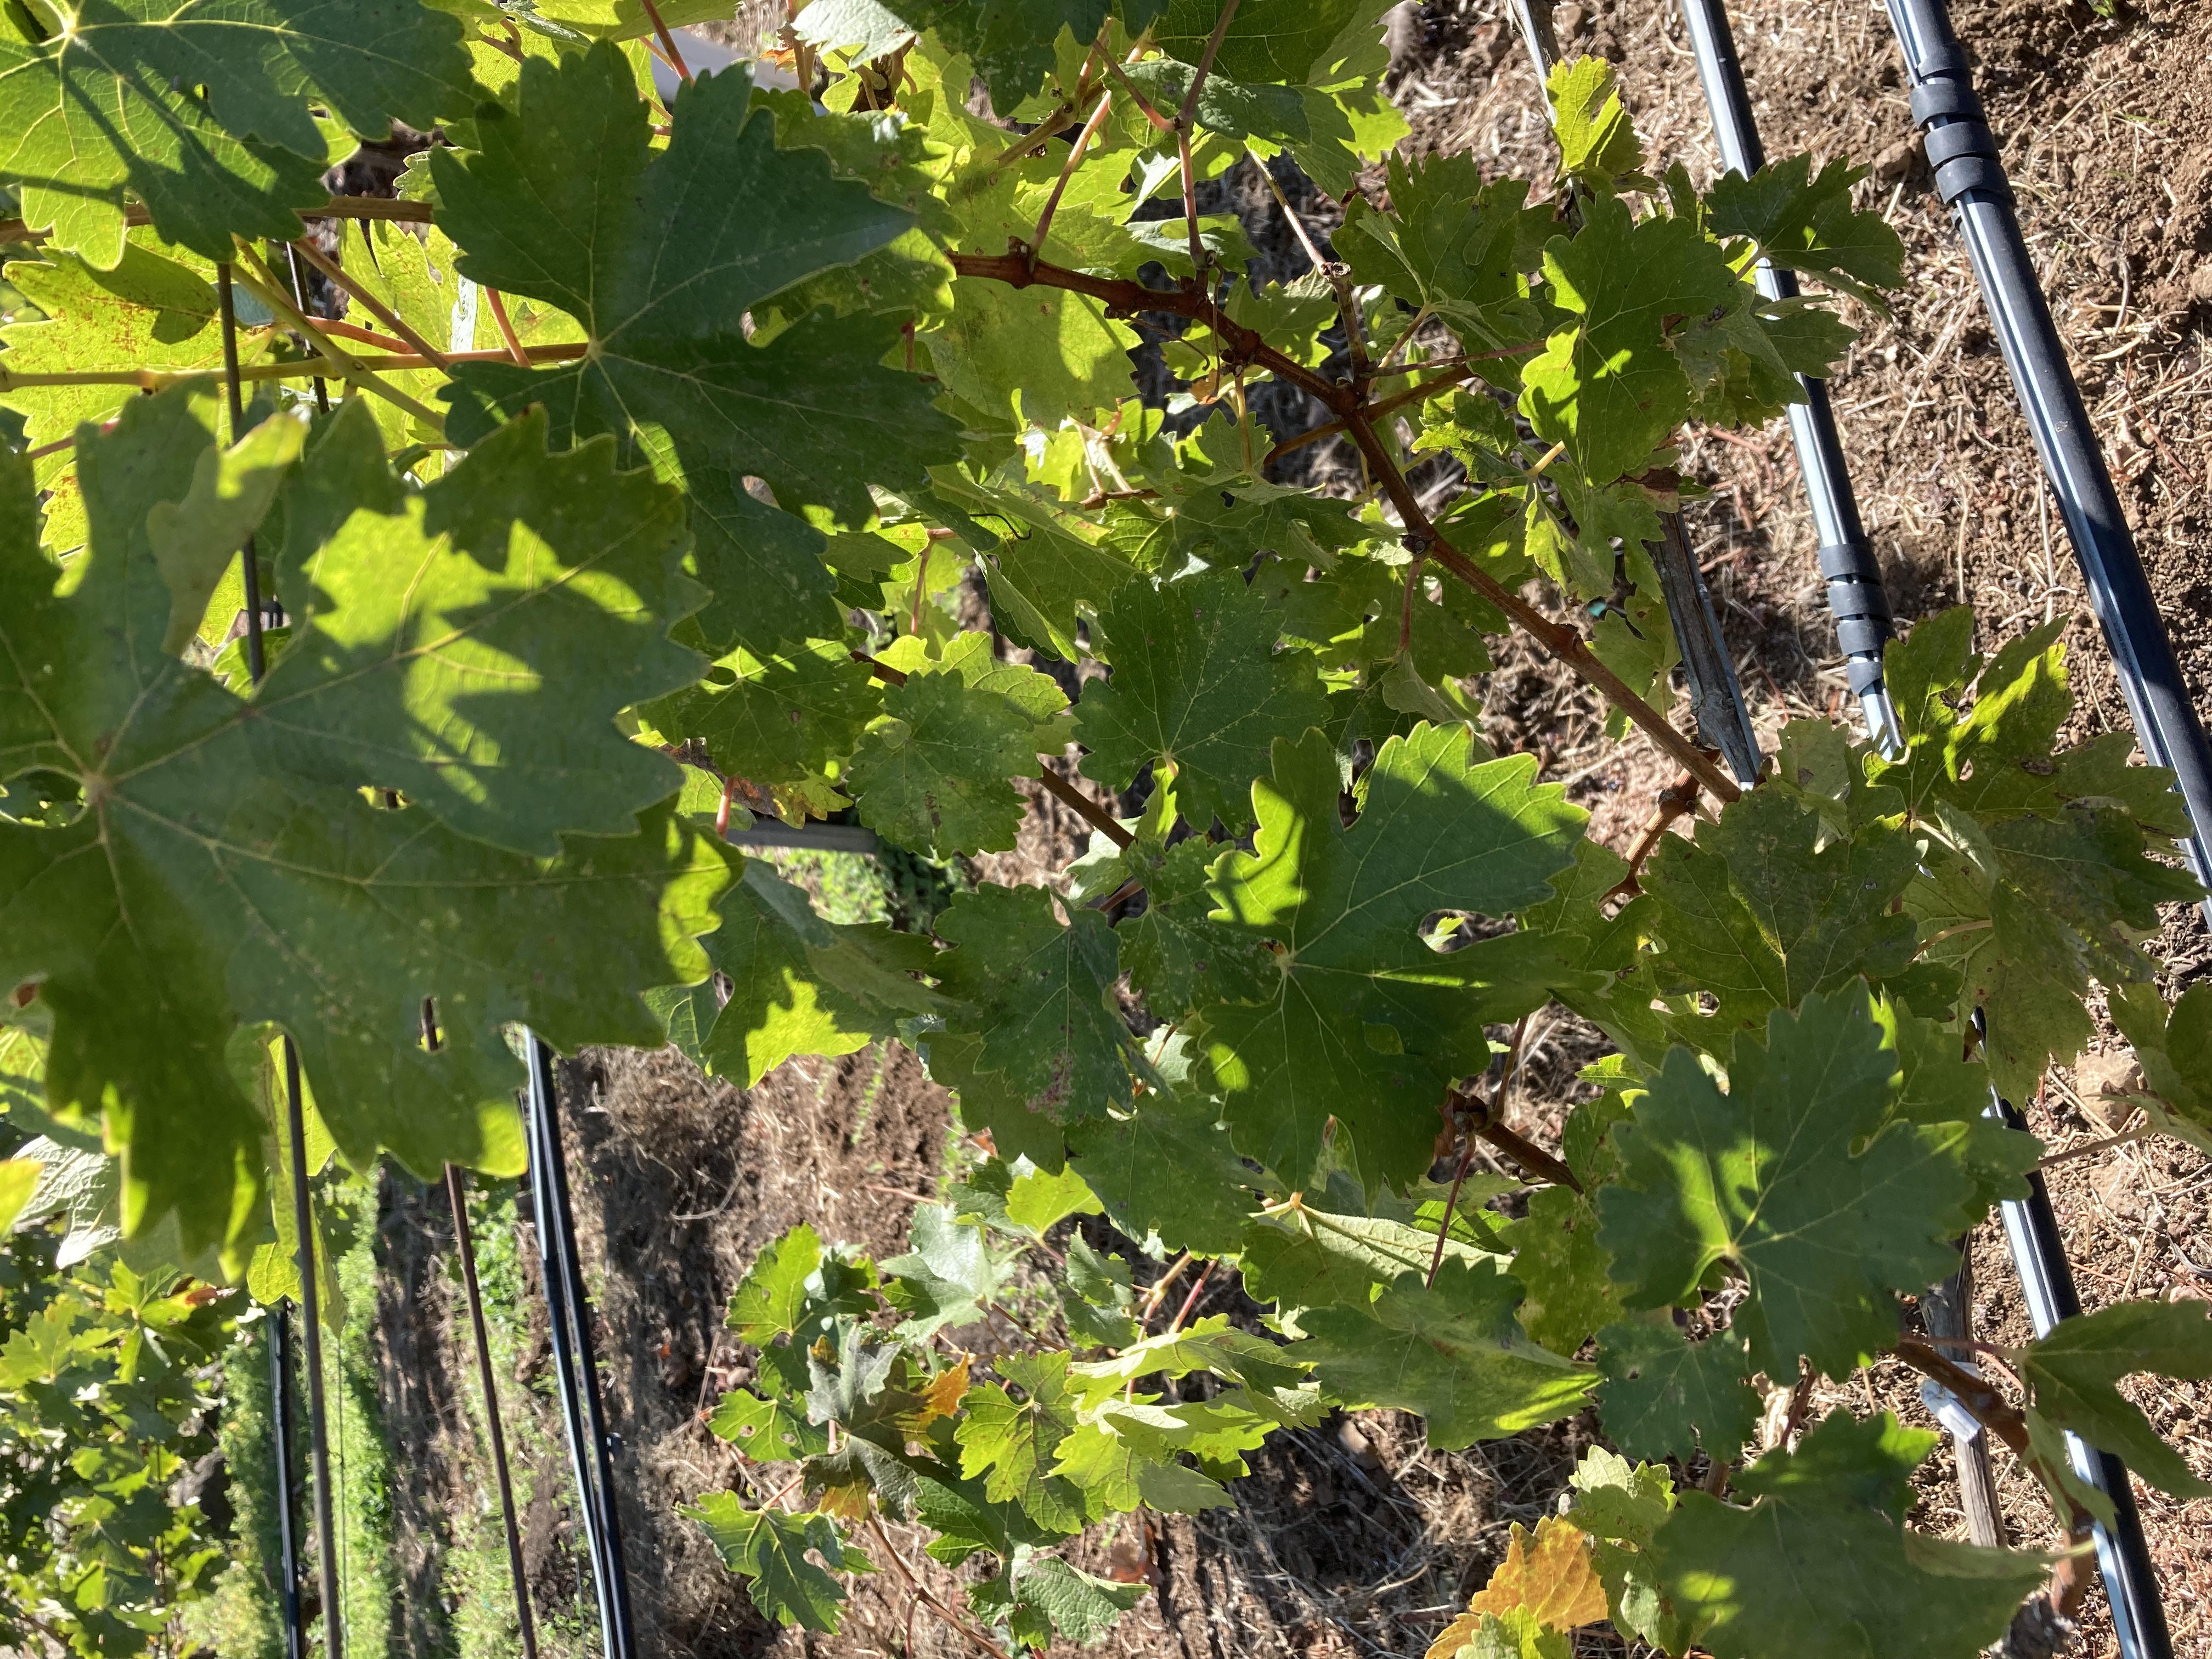
Label: No Virus